Doctor Who

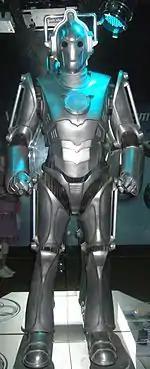
A 2006 Cyberman

The Daleks, which first appeared in the show's second serial in 1963, are "Doctor Who"s oldest villains. The Daleks are Kaleds from the planet Skaro, mutated by the scientist Davros and housed in mechanical armour shells for mobility. The actual creatures resemble octopuses with large, pronounced brains. Their armour shells have a single eye-stalk, a sink-plunger-like device that serves the purpose of a hand, and a directed-energy weapon. Their main weakness is their eyestalk; attacks upon them using various weapons can blind a Dalek, making it go mad. Their chief role in the series plot, as they frequently remark in their instantly recognisable metallic voices, is to "exterminate" all non-Dalek beings. They even attack the Time Lords in the Time War, as shown during the 50th Anniversary of the show. They continue to be a recurring 'monster' within the Doctor Who franchise, having appeared in every series since 2005 apart from series 14 in 2024. Davros has also been a recurring figure since his debut in "Genesis of the Daleks", although played by several different actors.